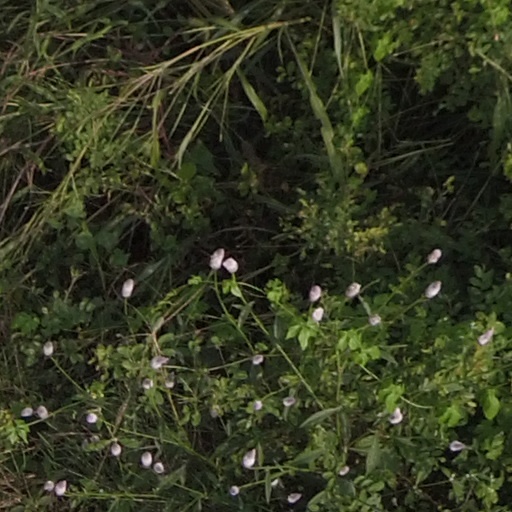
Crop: maize; corn